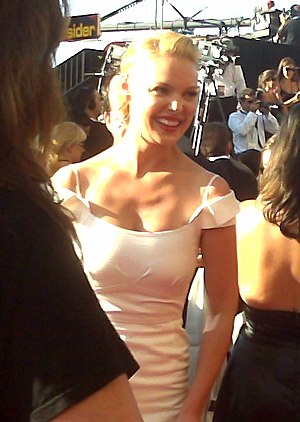
Katherine Heigl
Heigl til Emmy Awards i 2007.
Katherine Marie Heigl er amerikansk Emmy-vindende skuespillerinde. Hun kommer fra Washington D.C.. Hun er mest kendt fra tv-serierne Roswell og Grey's Anatomy, men har også medvirket i flere film, deriblant gyserfilm.